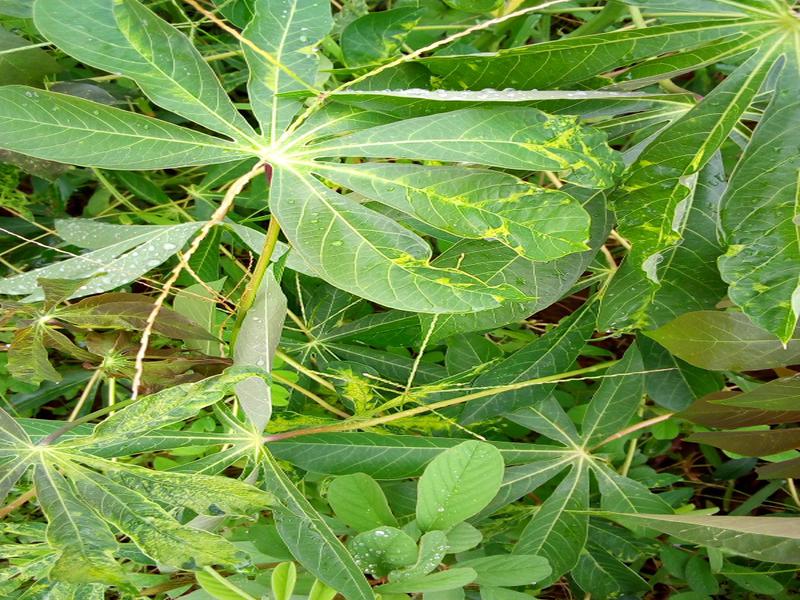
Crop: cassava
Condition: mosaic_disease